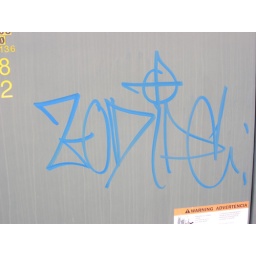
spotted on a power box in Glendale